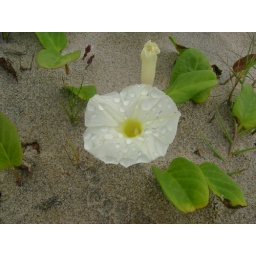
'Flower- shot' in the sand of the beach